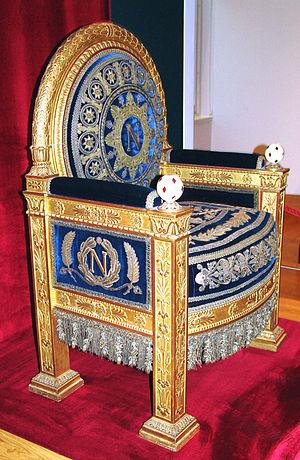
Le style Empire est un style d'ameublement et de décoration en vogue de 1803 à 1821, il succède au style Directoire et précède le style Restauration. Conçu par les architectes Charles Percier et Pierre Fontaine, il prit son essor sous les directives de Napoléon Iᵉʳ, et perdura après son abdication. Par extension il désigne aussi des œuvres architecturales, dont les monuments impériaux, et l'art de propagande produit sous Napoléon Iᵉʳ en peinture et en sculpture.